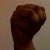
The image shows a hand gesture representing the letter 'M' in Indian Sign Language.